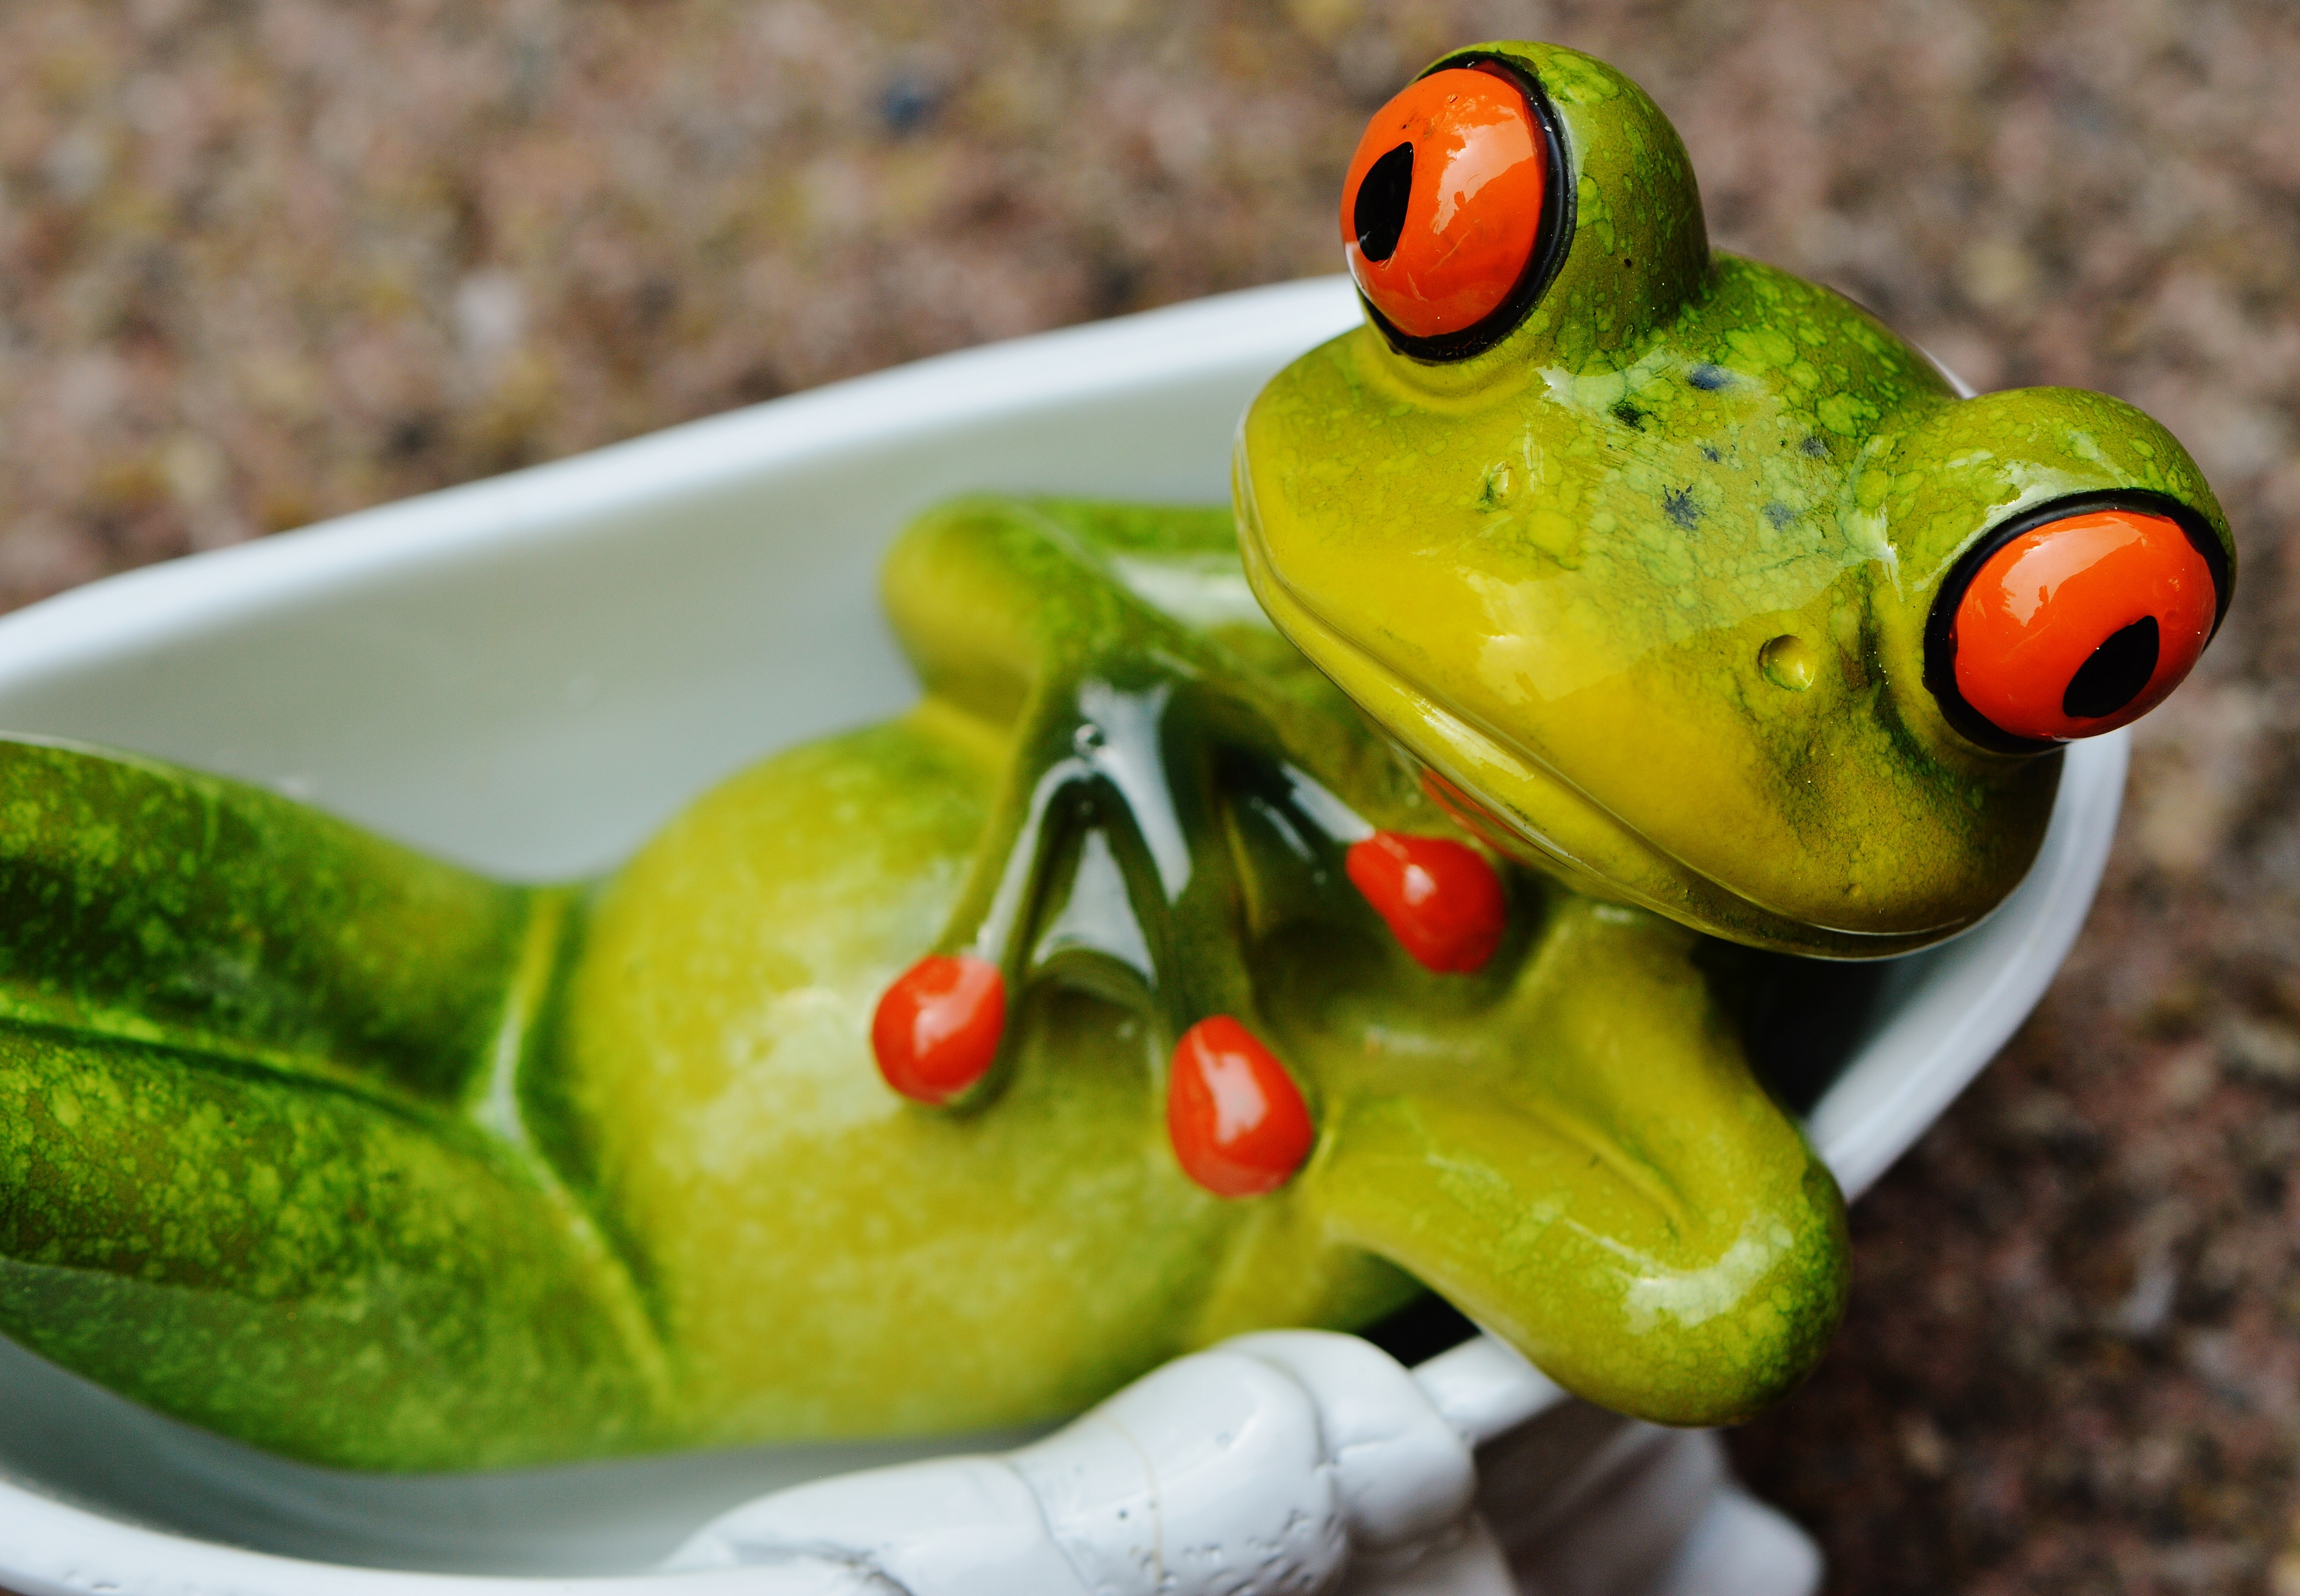
sweet, cute, dish, food, green, relax, produce, frog, amphibian, fig, tree frog, fun, funny, bath, relaxed, concerns, ranidae